Page County Courthouse (Virginia)

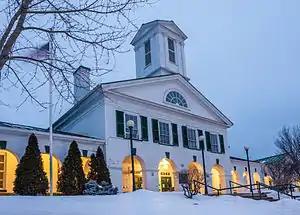
Page County Courthouse, February 2014

Page County Courthouse is a historic courthouse building located at Luray, Page County, Virginia. It was built in 1832–1833, and consists of a two-story, four-bay court house with three-bay, one-story wings. The four-bays of the pedimented gable facade open onto a ground floor arcade with rounded arches in the Jeffersonian Roman Revival style. It is topped by a cupola with coupled pilasters and four pedimented gables. It was built by Malcolm Crawford and William B. Philips, who worked under Thomas Jefferson on the University of Virginia.